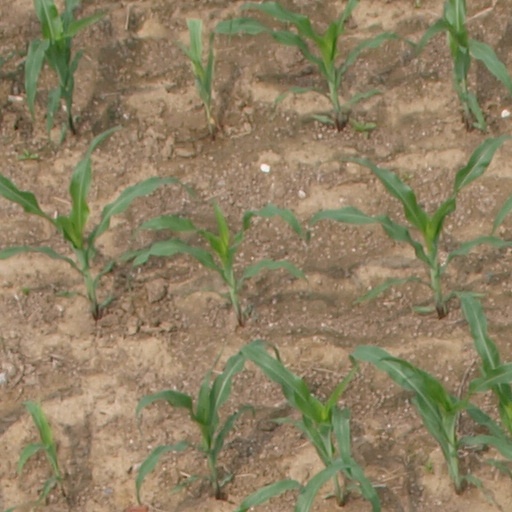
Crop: maize; corn